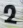
Number: 2